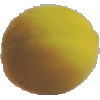
Label: Peach 2